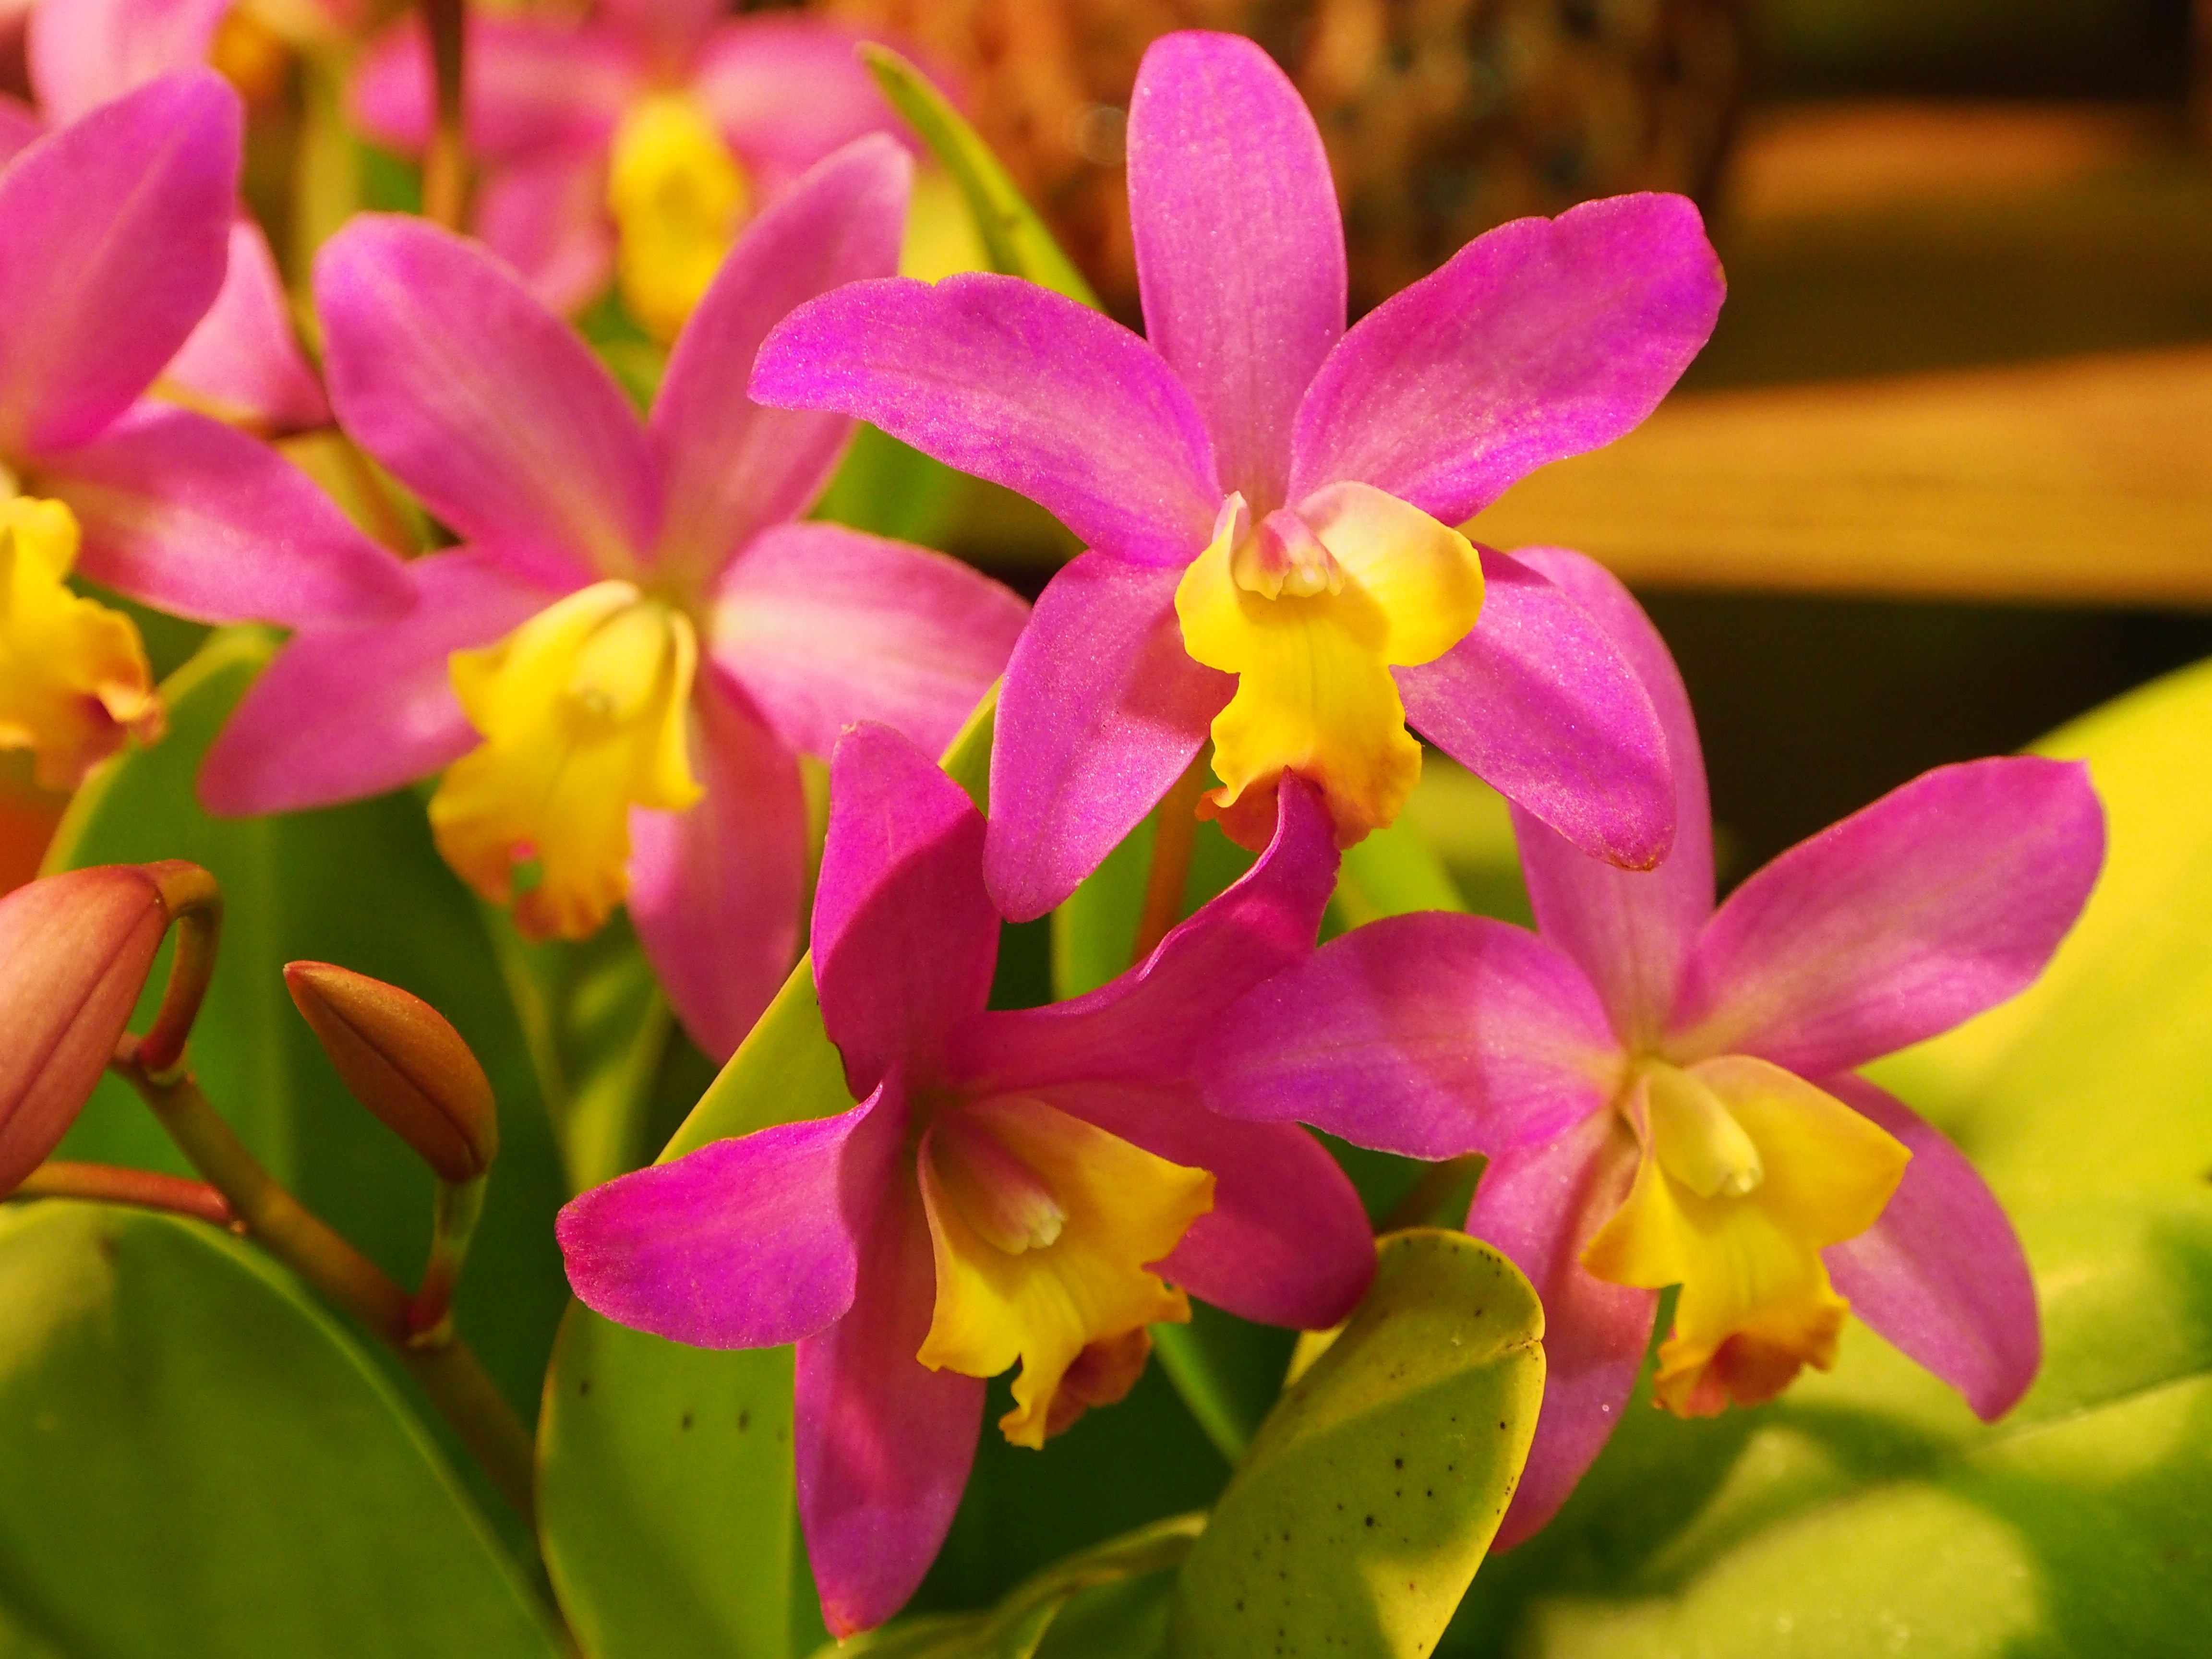
plant, flower, petal, botany, yellow, flora, orchid, macro photography, flowering plant, cattleya, guardian liya, dendrobium, land plant, moth orchid, christmas orchid, cattleya labiata, phalaenopsis equestris, flower seed